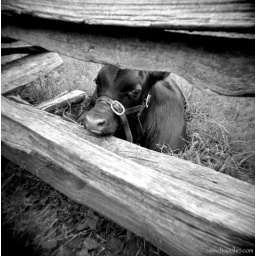
baby bull in black and white...